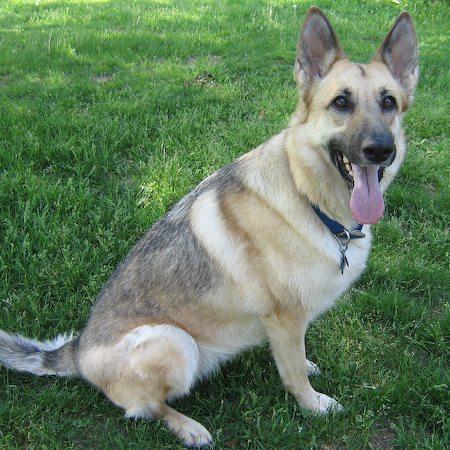
German_shepherd